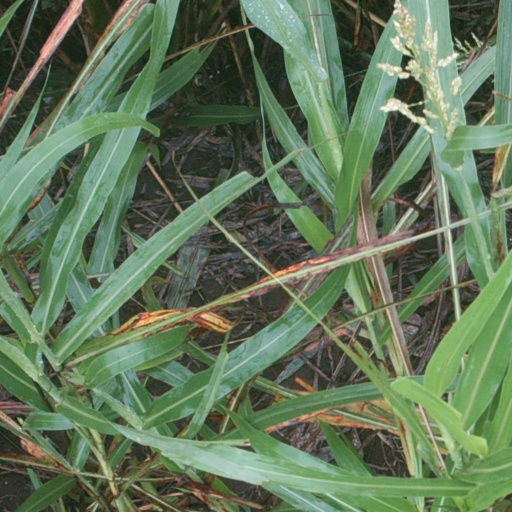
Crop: sorghum